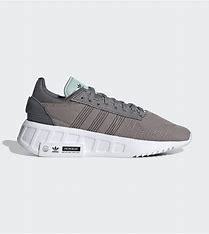
Brand: Adidas
Model: Geodiver Primeblue